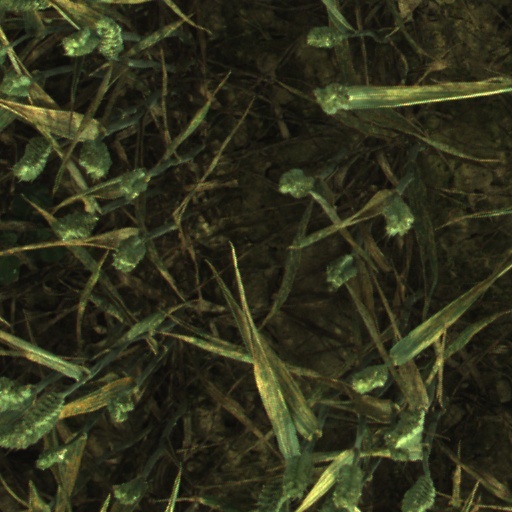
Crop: wheat